SS Andrea Doria

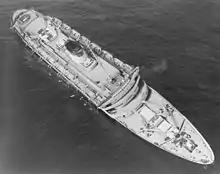
"Andrea Doria" shortly before sinking, the morning after the collision

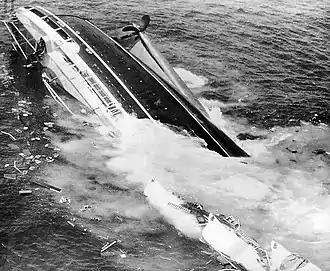
Harry A. Trask's Pulitzer Prize-winning photo of "Andrea Doria" minutes before she sank

Once the evacuation was complete, Captain Calamai of "Andrea Doria" shifted his attention to the possibility of towing the ship to shallow water. However, it was clear that it was doomed.